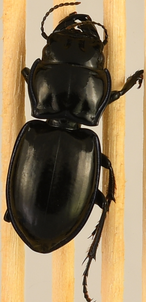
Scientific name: Pasimachus elongatus
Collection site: Central Plains Experimental Range NEON (CPER), plot CPER_009